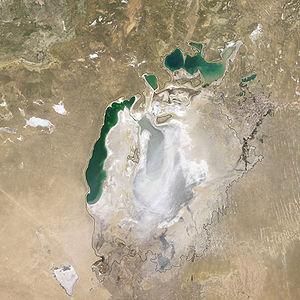
L'Aralkum est un nouveau désert, qui s'est formé là où la mer d'Aral a été asséchée. Ce désert de sable et de sel s'étend sur le Kazakhstan et sur l'Ouzbékistan, au Nord-Ouest des déserts du Karakoum et du Kyzylkoum. Le désert est aussi appelé Akkoum.